Ameen Albert Rihani

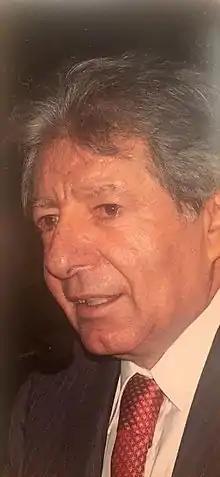
Ameen Albert Rihani

Ameen Albert Rihani (born July 5, 1942 in Beirut) is a university professor, scholar and administrator. He is a professor of Arab American literature at Notre Dame University - Louiaze. He was the Vice President of Academic Affairs since 1997. In 2013 he became advisor to the President of NDU and the Secretary General of the Institute of Lebanese Thought.